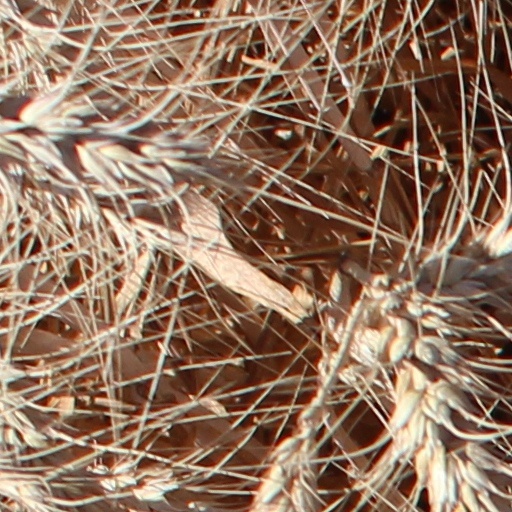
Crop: wheat